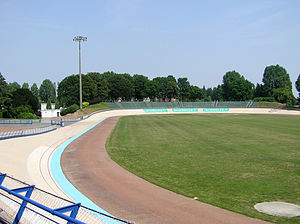
Paris-Roubaix 2017 / Ruten
Løbet afsluttes inde på Vélodrome André-Pétrieux i Roubaix.
Paris-Roubaix 2017 var den 115. udgave af cykelløbet Paris-Roubaix. Det var det 15. arrangement på UCI's World Tour-kalender i 2017 og blev arrangeret 9. april 2017. Løbet blev vundet af belgiske Greg Van Avermaet fra BMC Racing Team.